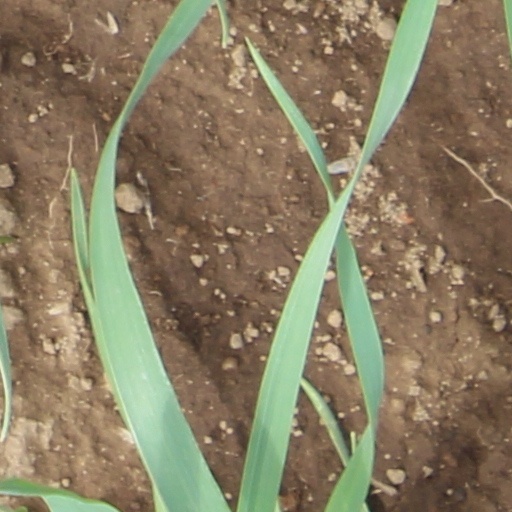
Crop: wheat